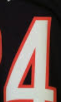
Number: 4